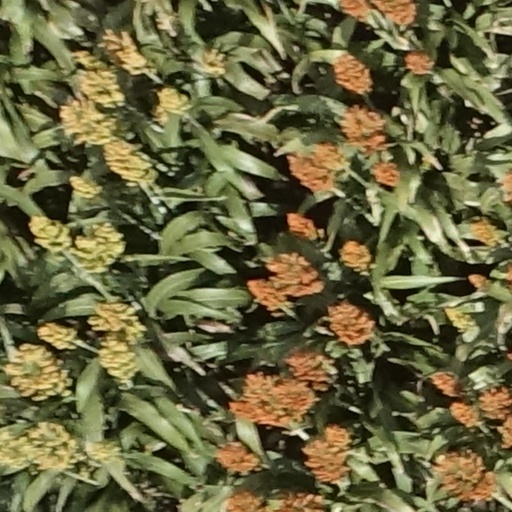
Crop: sorghum